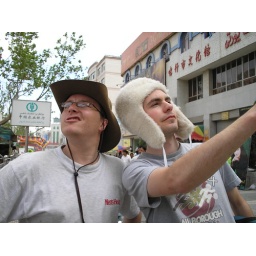
Having bought a cheap cowboy hat and Phil a daft fur hat, we frollicked in the street and had a laugh!